Longsheng station

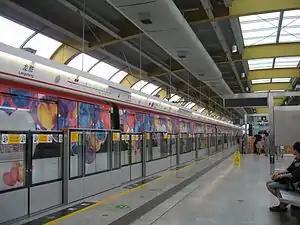

Longsheng station is a station on Line 4 of the Shenzhen Metro. The station opened on 16 June 2011. It is located on Heping Road in Bao'an District, Shenzhen.